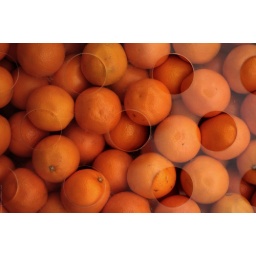
Oranges in a wall distributor ob Venice beach California, round round round O_O !